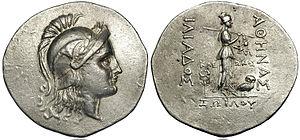
Hissarlik ou Hisarlik est le nom turc d'une colline située dans l'actuelle province de Çanakkale en Turquie. Il correspond à un site de fouilles archéologiques aujourd'hui reconnu sous le nom de site archéologique de Troie par l'UNESCO, qui l'a inscrit sur la liste de son patrimoine mondial en 1998. Situé dans l'ancienne Troade, à égale distance de la mer Égée et des Dardanelles, le site est en effet communément identifié à la Troie homérique depuis le XIXᵉ siècle, bien que plusieurs incertitudes demeurent.